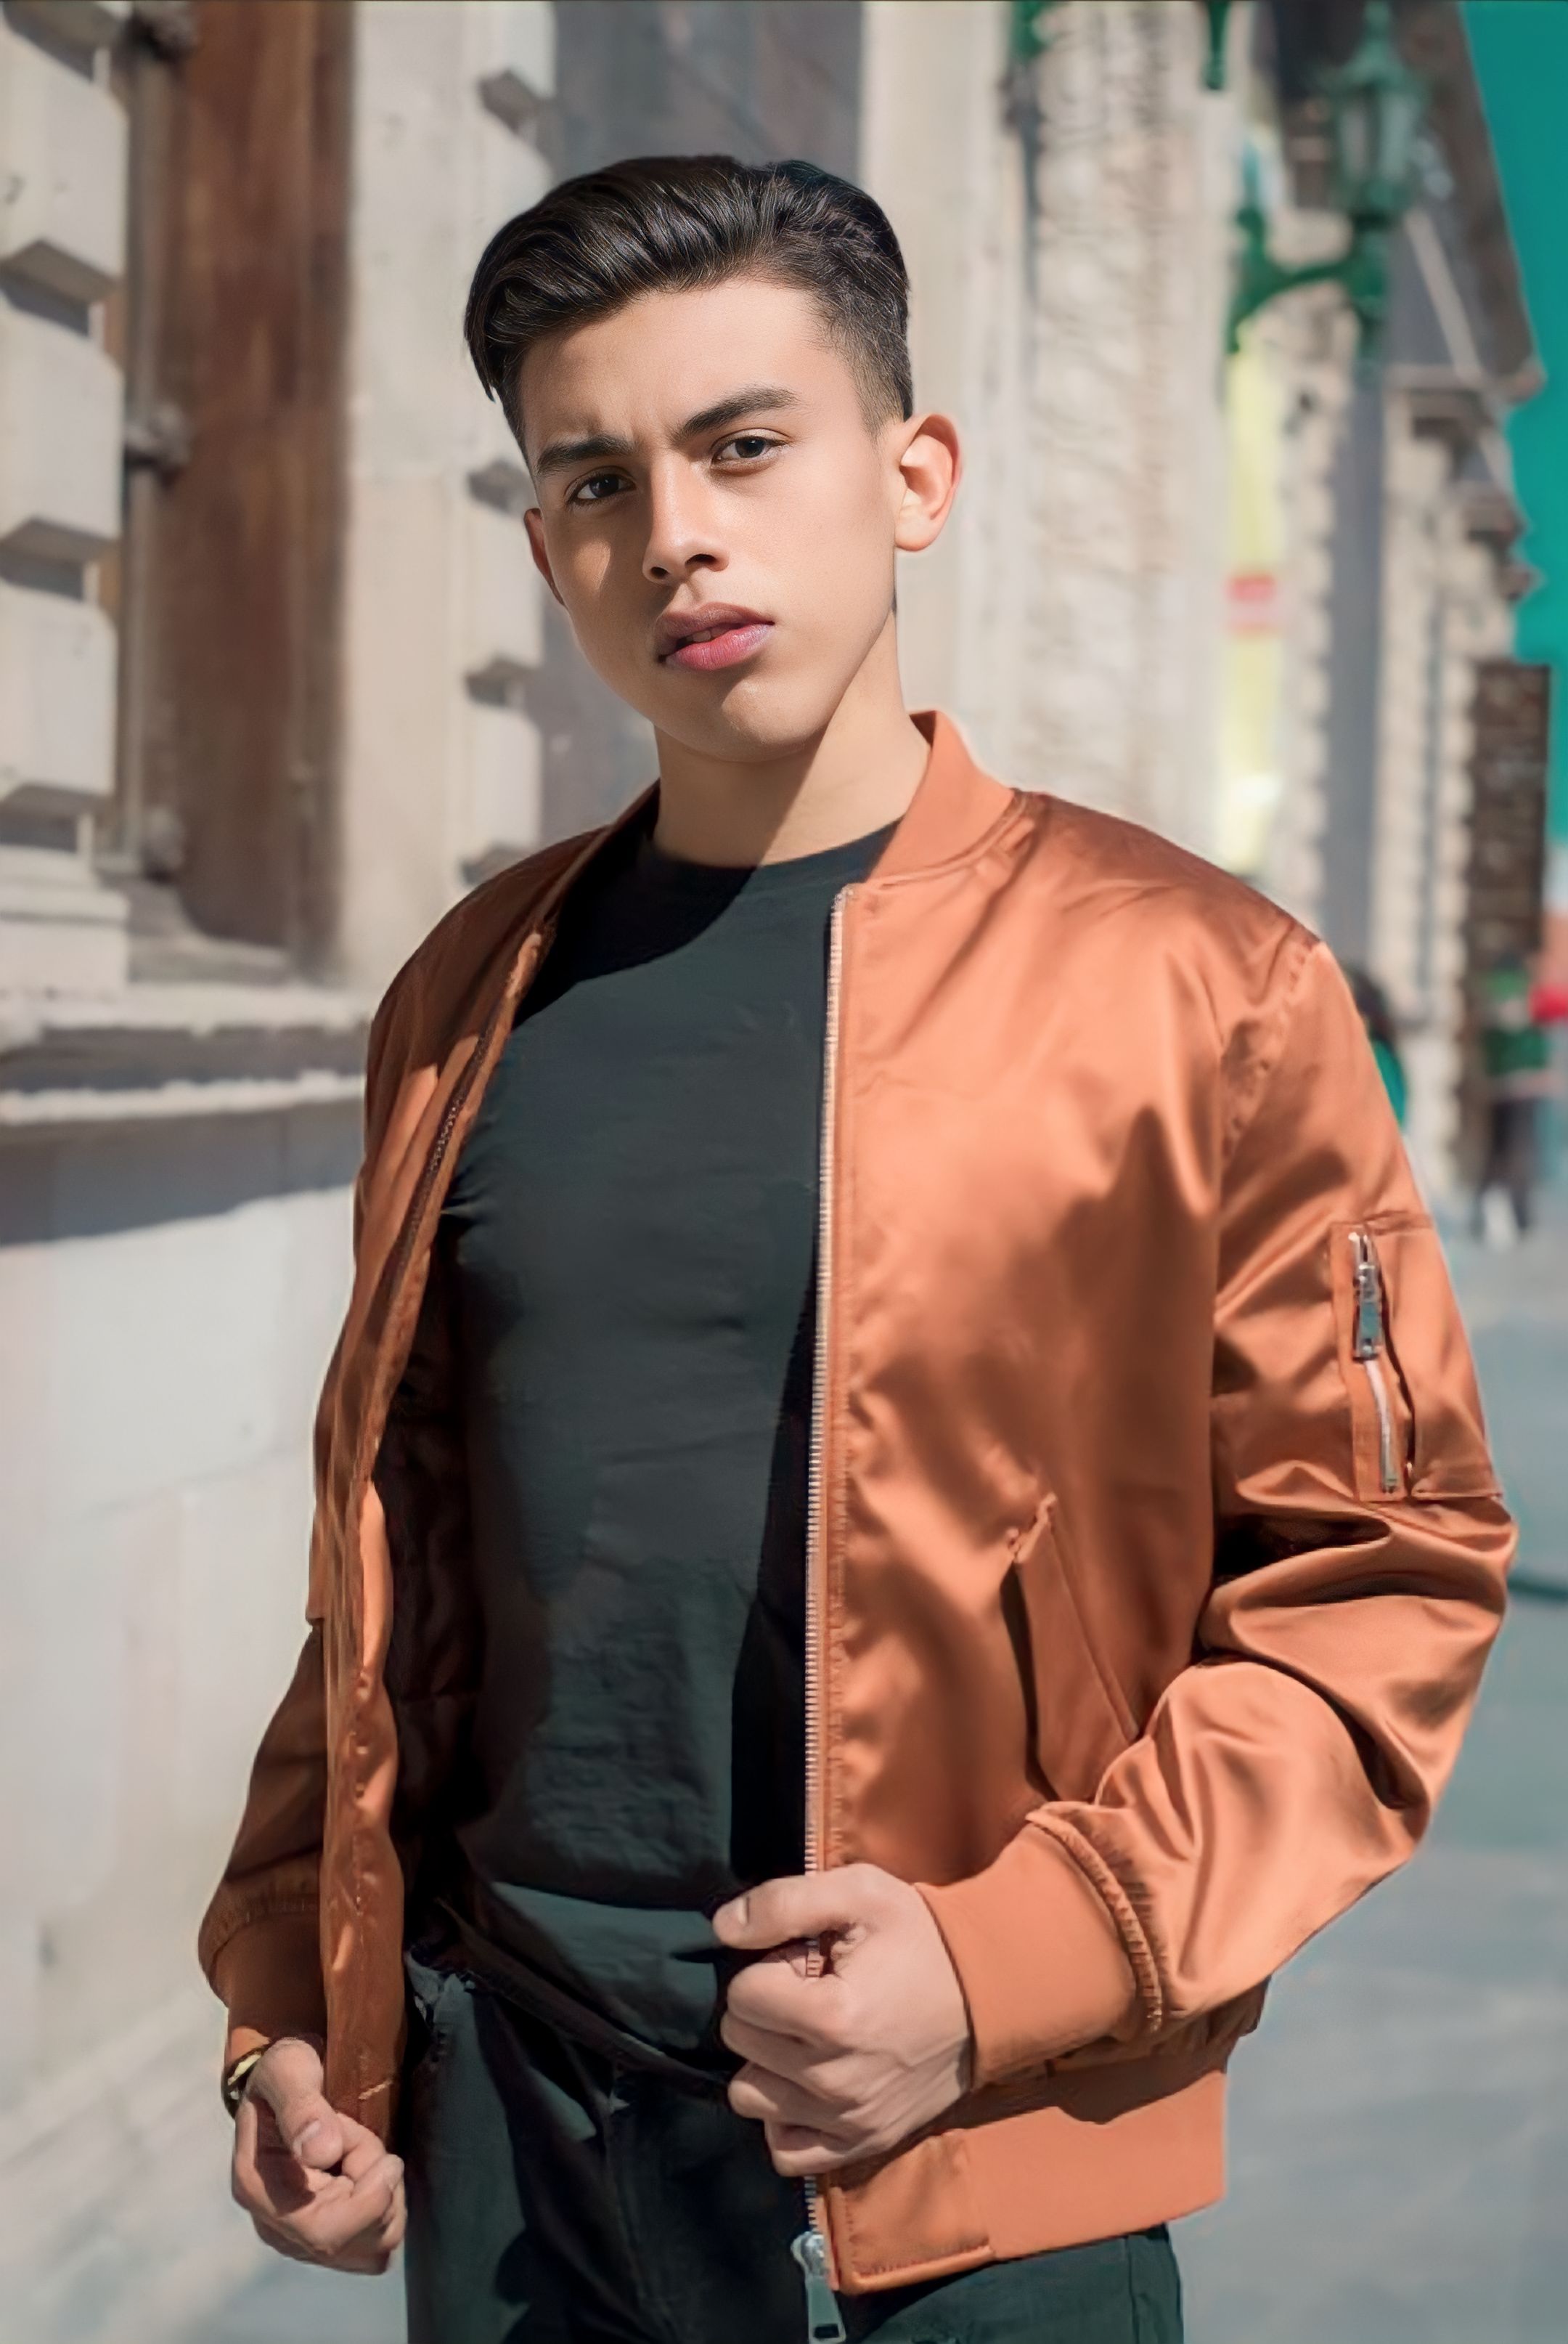
man, portrait, dress shirt, fashion, eyewear, neck, sleeve, flash photography, waist, collar, quiff, cool, beard, fashion design, black hair, blazer, fashion model, formal wear, long hair, tie, electric blue, event, white collar worker, fur, fashion accessory, haute couture, leather, belt, button, denim, facial hair, jewellery, abdomen, top, necklace, pocket, Barechested, portrait photography, bag, fashion show, photo shoot